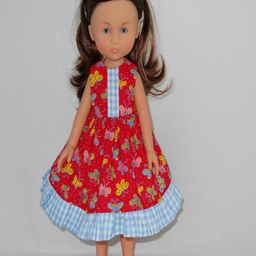
an adorable dress for your inch doll of a % cotton fabric in red with cute butterflies scatter about .